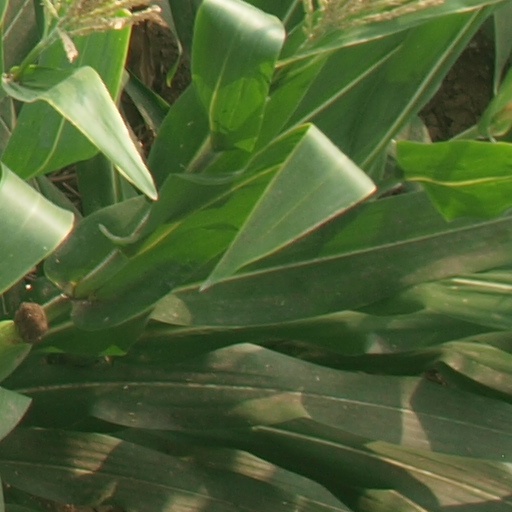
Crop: maize; corn